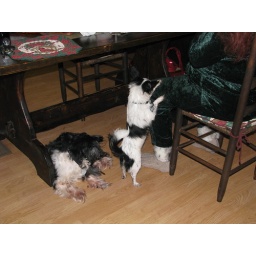
Helly, Sprocket and Mr. Fusspot around and under the table at Mikey's house